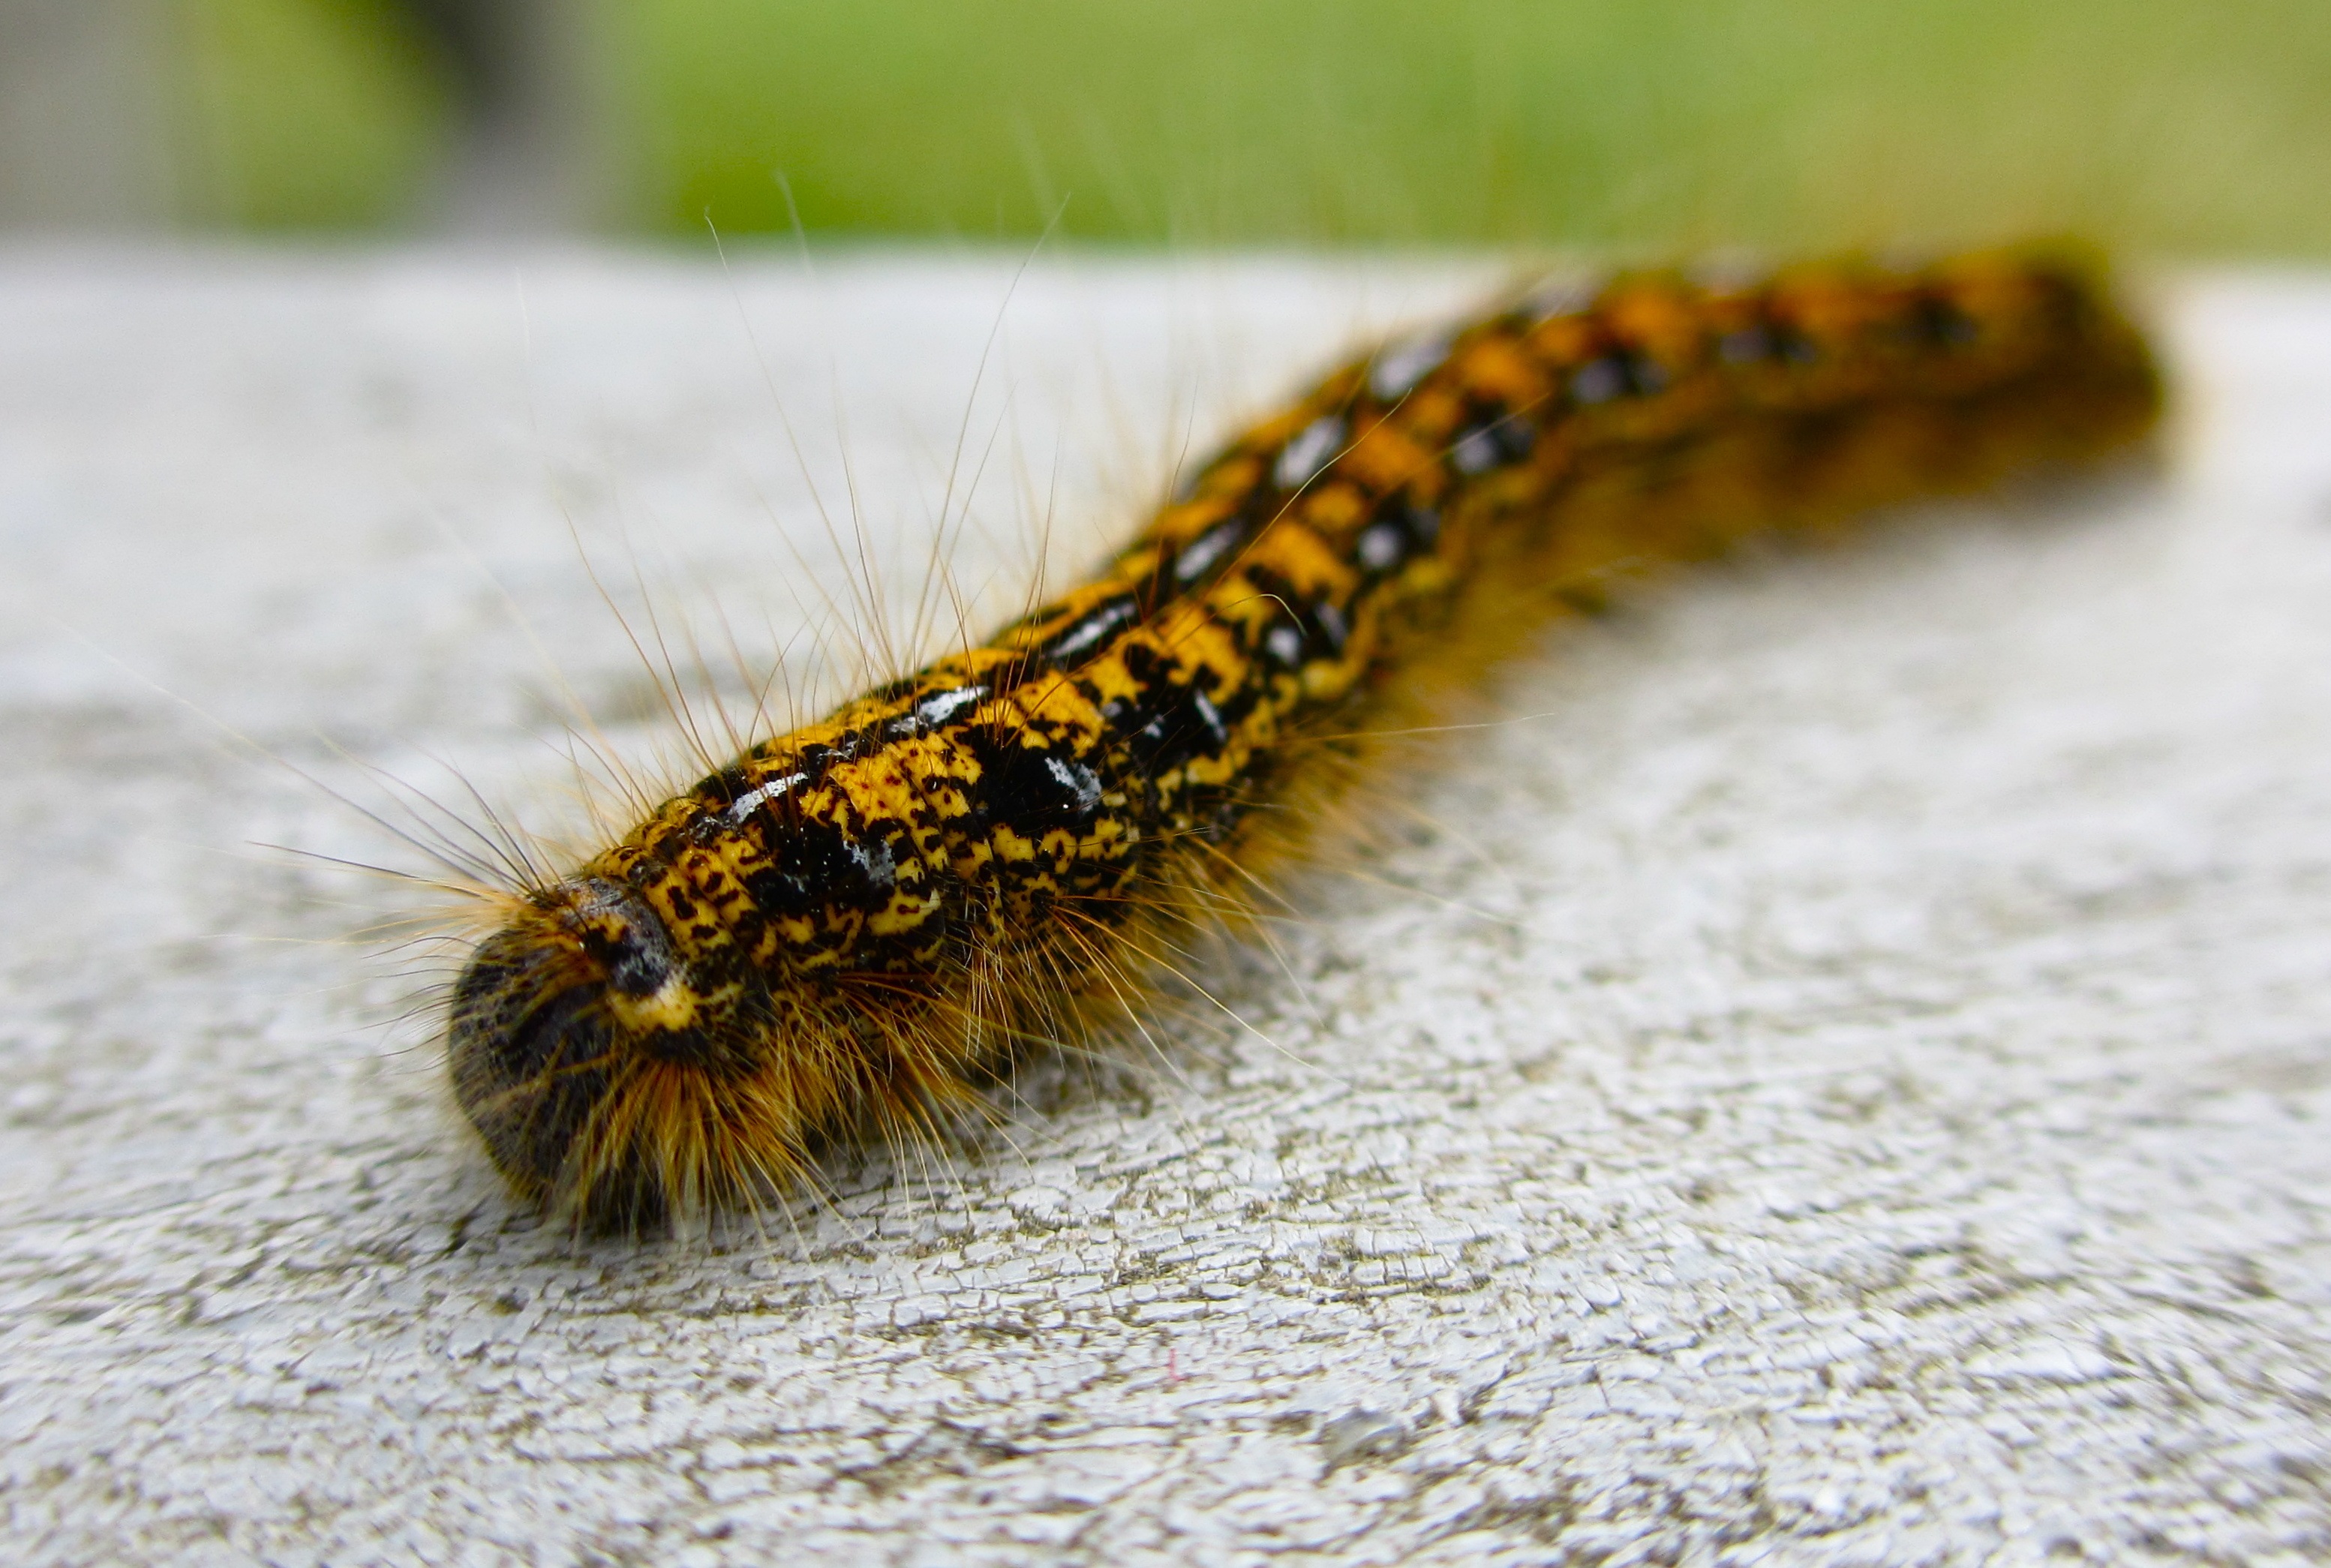
nature, animal, green, fluffy, colourful, insect, macro, small, moth, yellow, close, fauna, invertebrate, caterpillar, close up, crawling, outdoors, tiny, hairy, worm, pest, fuzzy, larva, macro photography, arthropod, moths and butterflies